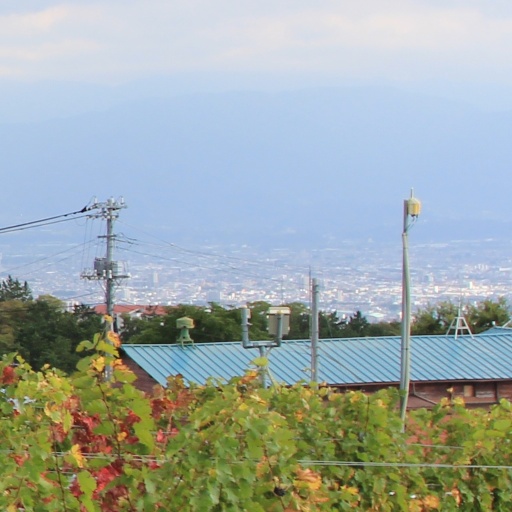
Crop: grape